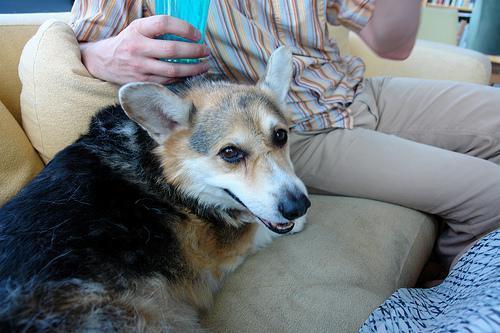
Pembroke